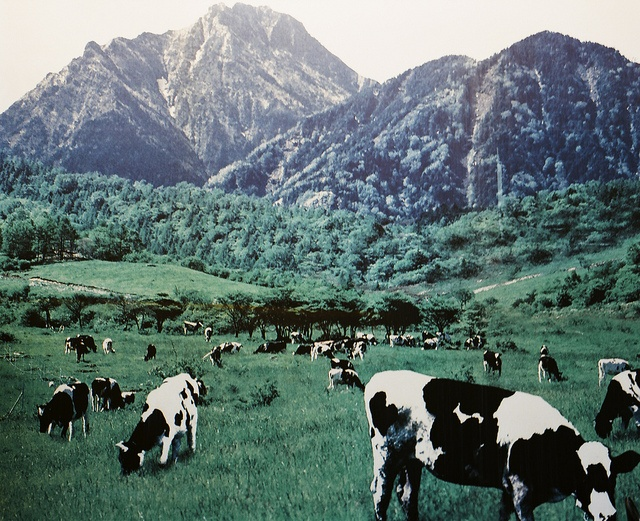
Black and white cows grazing in a green field.
There are a heard of cows grazing on the pasture.
Many cows are grazing in a large grass field.
A lot of animals that are in the grass.
A herd of brown and white cattle grazing on a grass covered field.